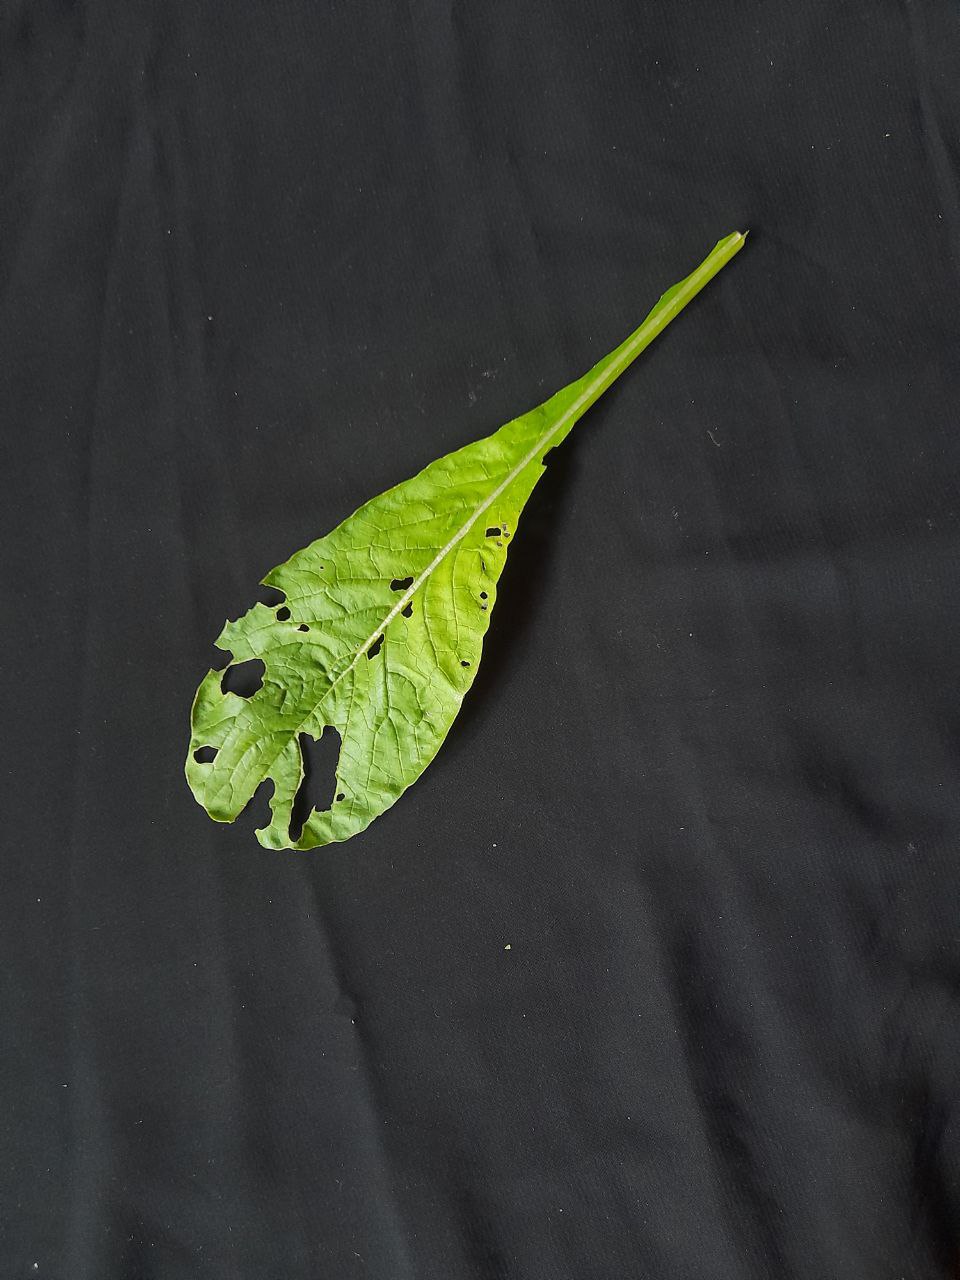
Label: flea beetle